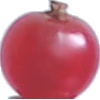
Label: Redcurrant 1